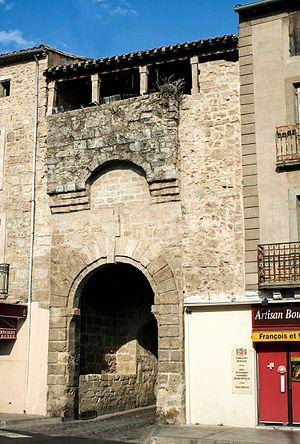
Poussan (Hérault) - porte Notre-Dame.
Poussan, est une commune française située dans le département de l'Hérault en région Occitanie. Elle fait partie de l'Unité urbaine de Sète et de la communauté d'agglomération Sète Agglopôle Méditerranée.